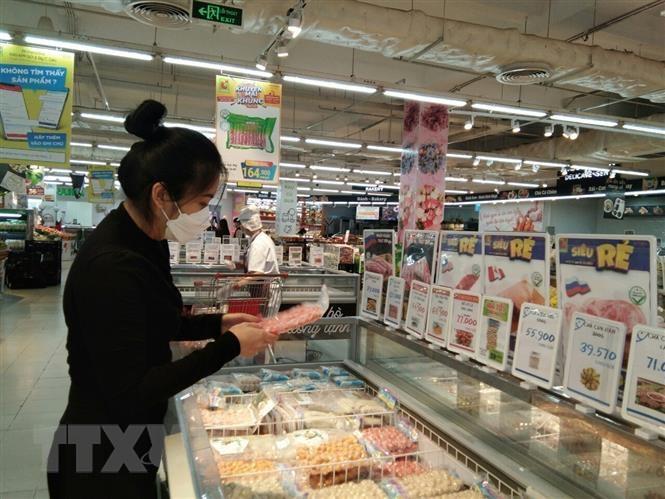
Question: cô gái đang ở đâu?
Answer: cô gái đang ở trước quầy thực phẩm